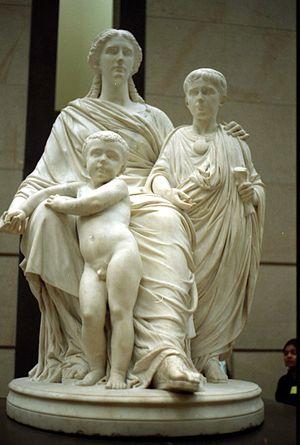
Jules Cavelier (Français, 1814-1894): Cornélie, mère des Gracques (Cornelia Africana), groupe en marbre, hauteur